Heavenly Twins (Sumner and Cunliffe)

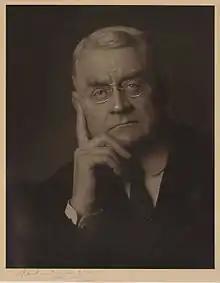
Lord Sumner, one of the Heavenly Twins.

In the months leading up to the Versailles Conference, economist John Maynard Keynes had been assigned the task of defining the British Treasury's position on the amount of reparations Germans could be expected to pay. Keynes came up with a figure of £3,000 million, saying that in actuality receiving even a total of £2,000 million would be satisfactory. A power bloc composed of businessmen and representatives of the Dominions, supported by conservative politicians, felt this was far too low, but in the autumn of 1918 the Liberals had the upper hand in the governing coalition, and key ministers generally supported Keynes's view, which he had expected to be able to present at Versailles. The balance of power shifted after the December 1918 coupon election. While the liberal Lloyd George was retained as Prime Minister, voter pressure generated by a determined press campaigning had caused him to adopt a hard line attitude towards Germany. Most of the other Liberal MPs had lost their seats, including even the party leader H. H. Asquith.